Caleta de Fuste

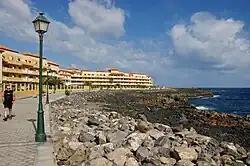
Caleta de Fuste seafront

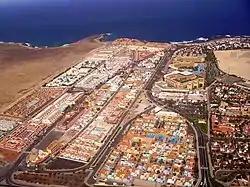
Caleta de Fuste / Costa Caleta, Fuerteventura

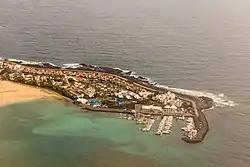
Caleta de Fuste - Marina - Air Photo (2014)

Caleta de Fuste (also known as El Castillo and Costa Caleta) is the largest community in the municipality of Antigua, Las Palmas, Spain, on the island of Fuerteventura in the Canary Islands.